Frot

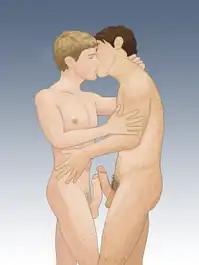
Two men rubbing their penises together

Frot or frotting (slang for frottage) is a sexual practice that usually involves direct penis-to-penis contact. The term was popularized by gay male activists who disparaged the practice of anal sex, but has since evolved to encompass a variety of preferences for the act, which may or may not imply particular attitudes towards other sexual activities. This can also be used as some type of foreplay.